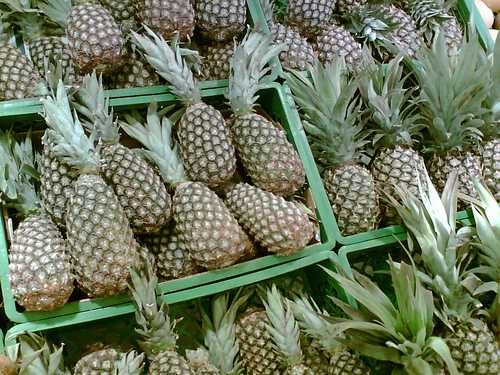
Label: Pineapple